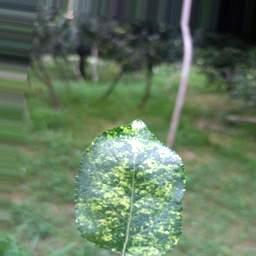
Label: Apple_Mosaic